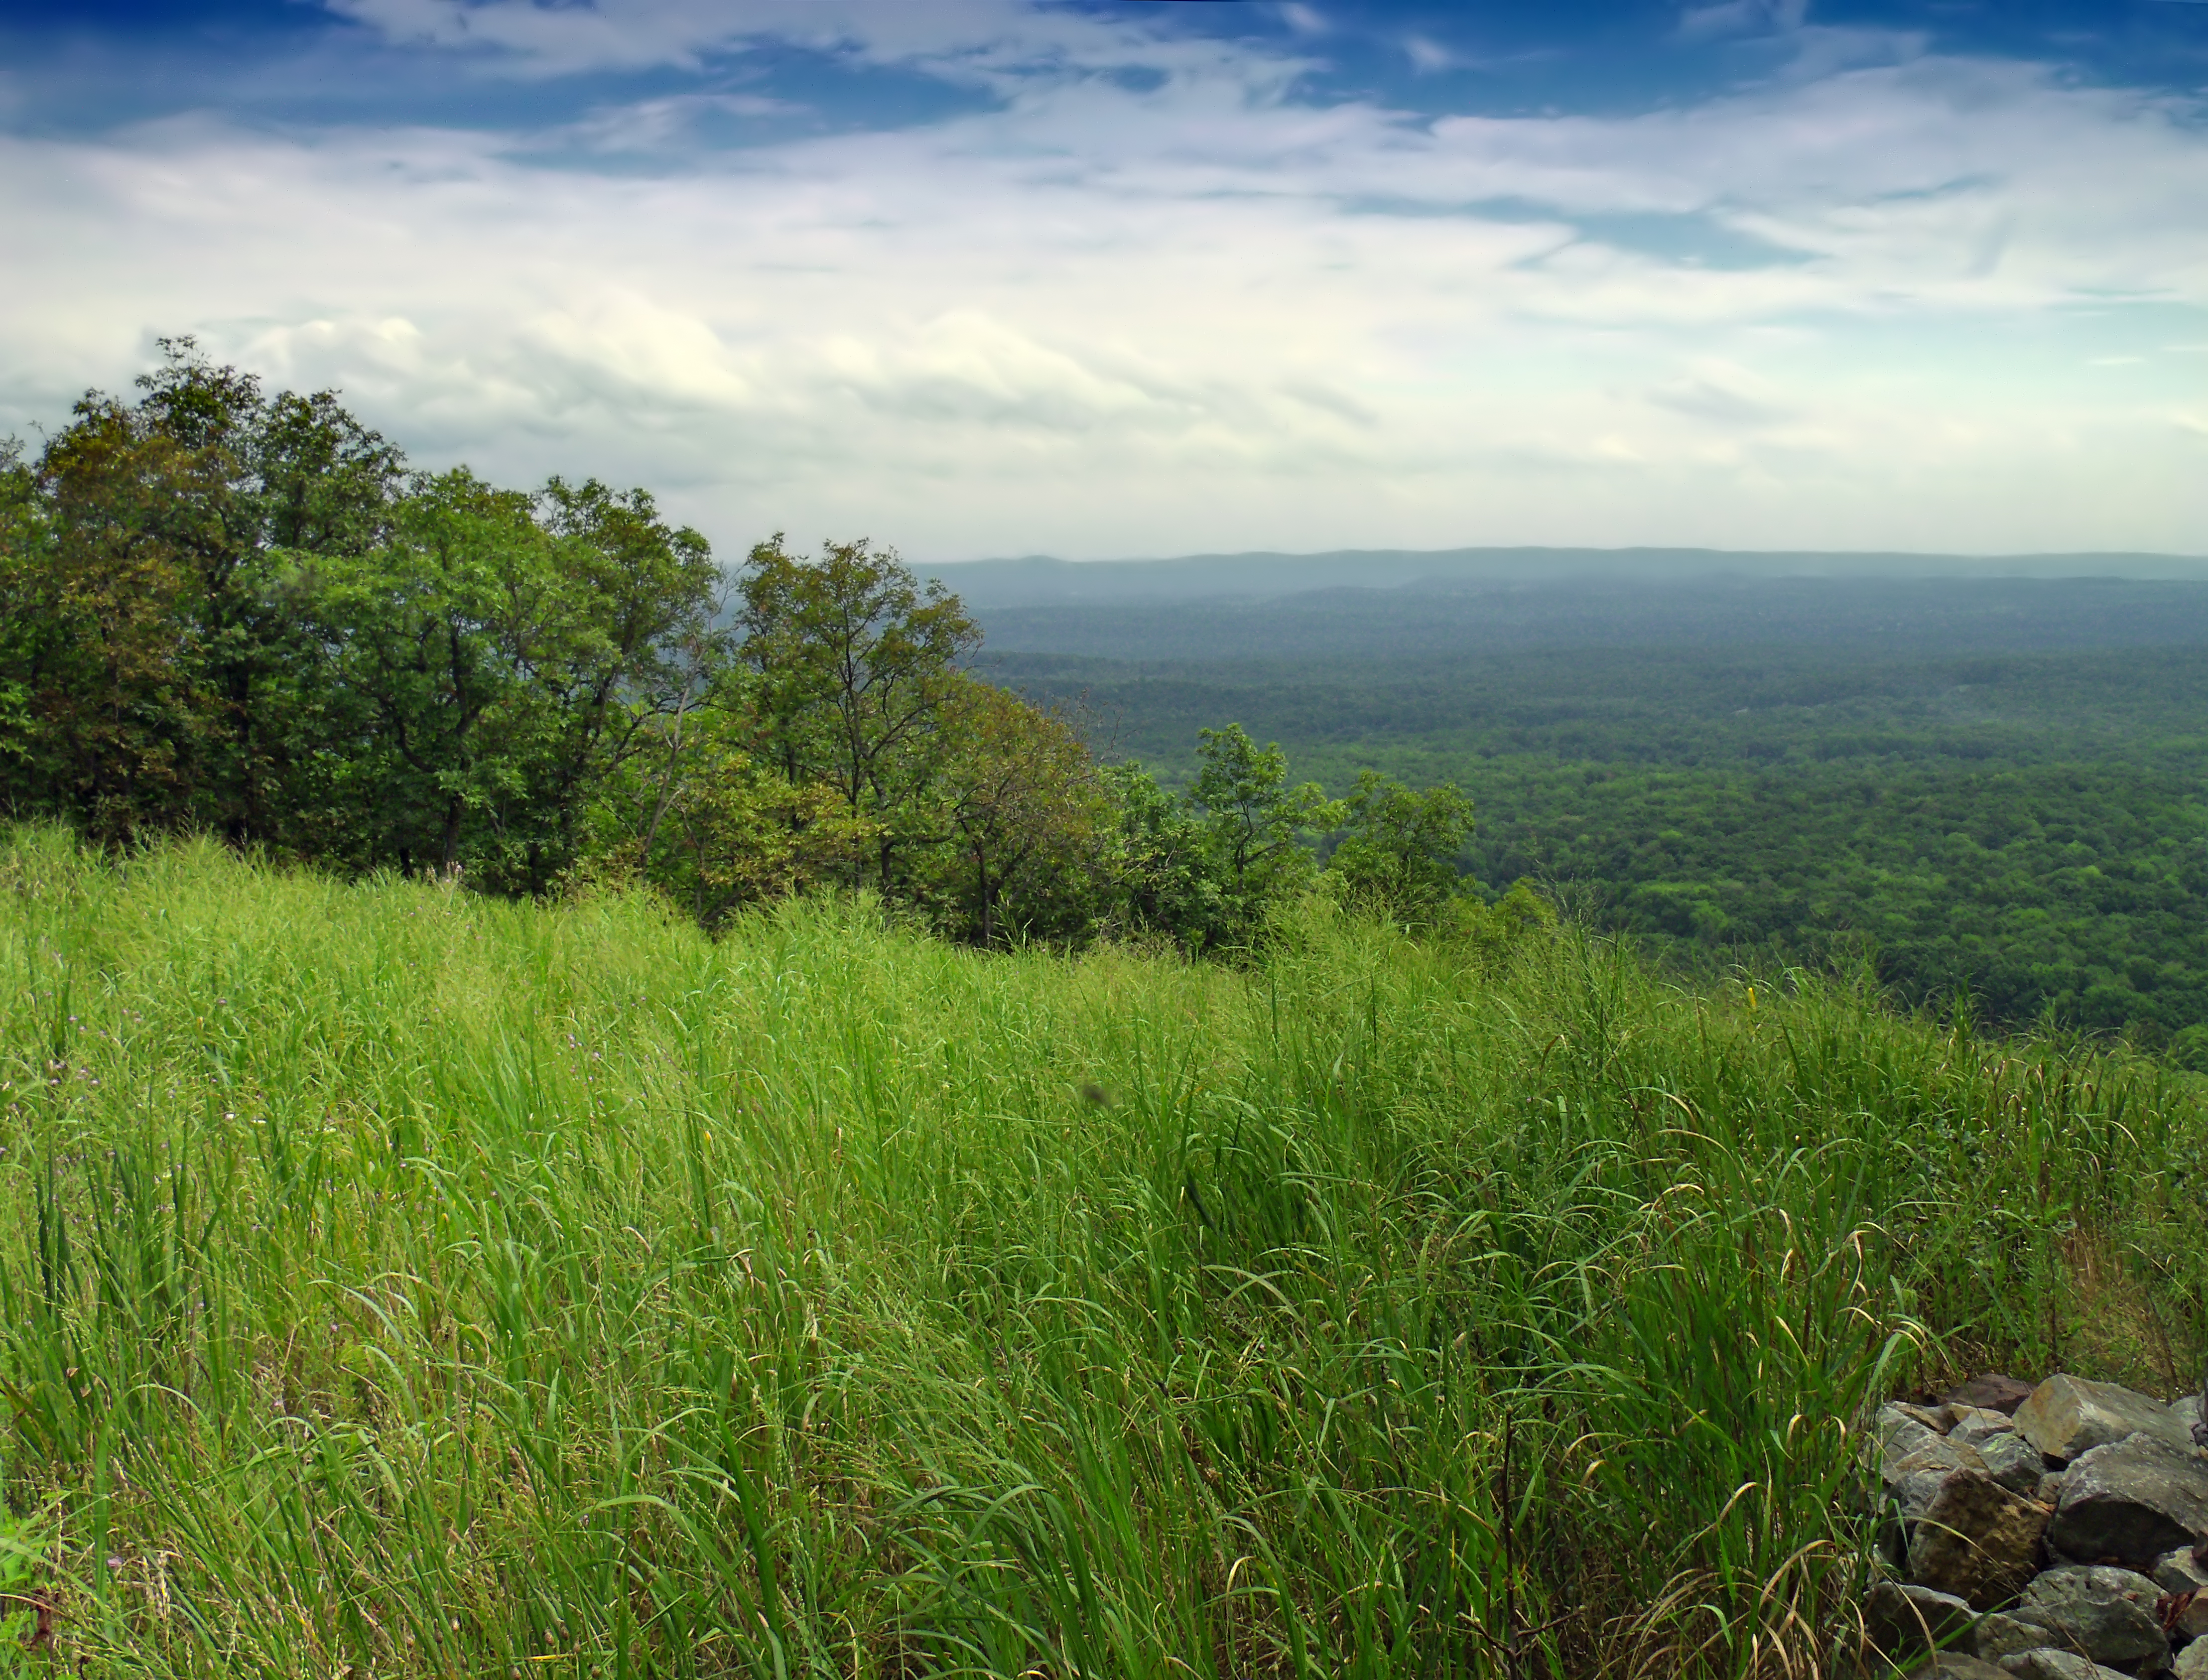
landscape, tree, nature, forest, grass, wilderness, mountain, cloud, sky, hiking, field, meadow, prairie, sunlight, morning, hill, valley, summer, pasture, ridge, plain, hills, creativecommons, clouds, grassland, vegetation, appalachianmountains, wetland, pennsylvania, bluemountain, kittatinnymountain, lehighvalley, northamptoncounty, bog, appalachiantrail, greatvalley, tottsgap, plateau, habitat, ecosystem, rural area, natural environment, geographical feature, atmospheric phenomenon, grass family, mountainous landforms